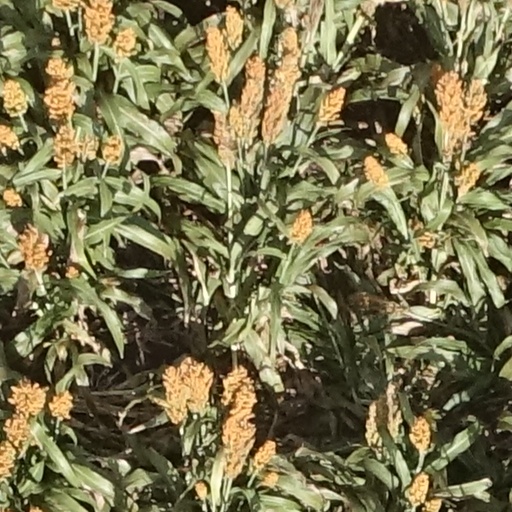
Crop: sorghum